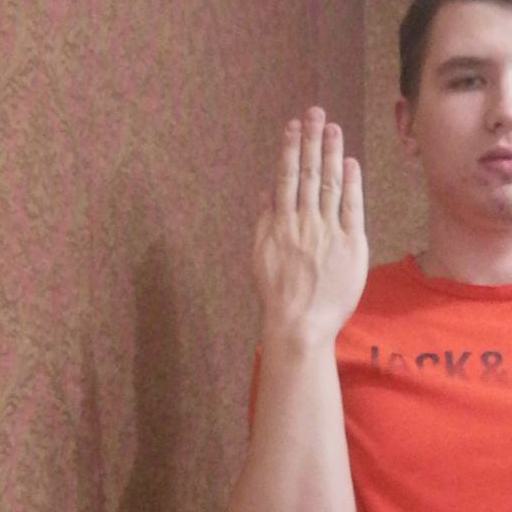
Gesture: stop_inverted